Goblin mode

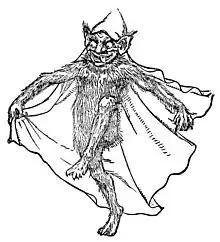
Goblin illustration by John D. Batten from "English Fairy Tales" (19th century)

Goblin mode is a neologism for the rejection of societal expectations in a hedonistic manner without concern for one's self-image. While usage of the term dates back to 2009 with varying definitions, the term went viral in early 2022.